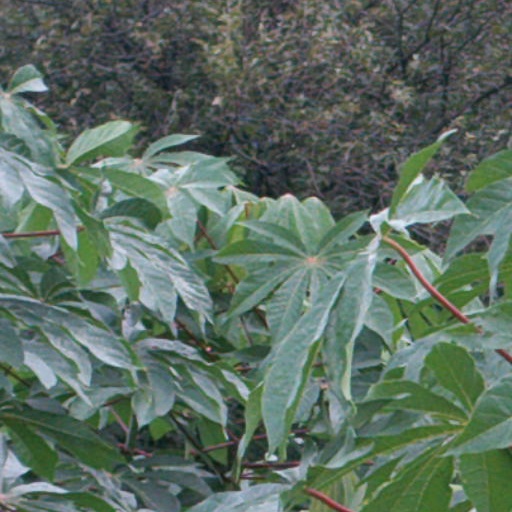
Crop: cassava